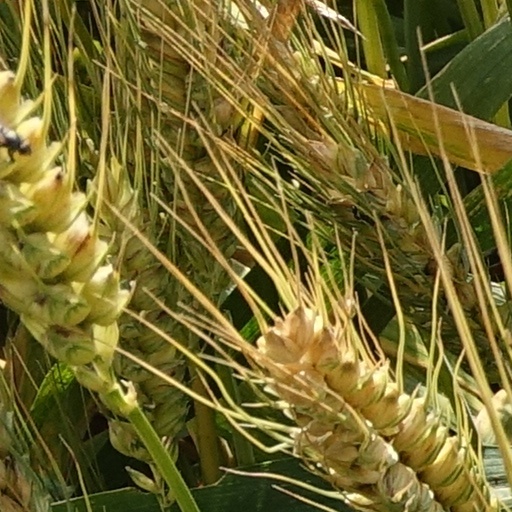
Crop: wheat